Greg Hirte

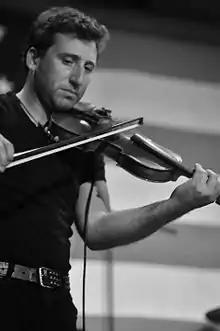
Playing in 2012

Greg Hirte is a professional violinist, actor, and composer based out of Chicago, Illinois.